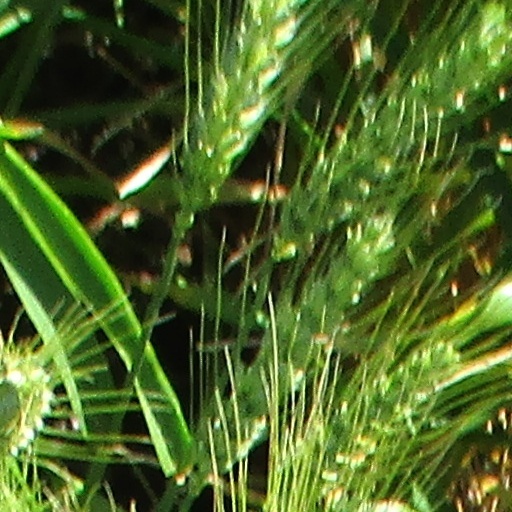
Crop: wheat